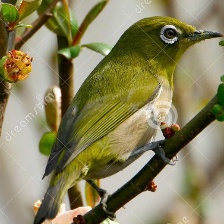
Species: MALAGASY WHITE EYE
Scientific name: ZOSTEROPS MADERASPATANUS